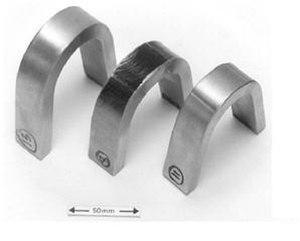
Eprouvettes d'essai de pliage
Cet article aborde le concept d'énergie de soudage, afin de décrire et de quantifier quelques spécificités du soudage que sont les phénomènes locaux de fusion et de solidification ainsi que l'écoulement thermique et les effets qui en résultent. Il présente des méthodes de calcul de températures dans la pièce à souder et introduit les notions de préchauffage, de température entre passes et de température initiale des pièces à souder comme des outils nécessaires, entre autres, pour maîtriser le soudage et présente, de manière succincte, les principales méthodes d'essais mécaniques des soudures. L'article comporte quelques études de cas sur des matériaux de type « acier ».